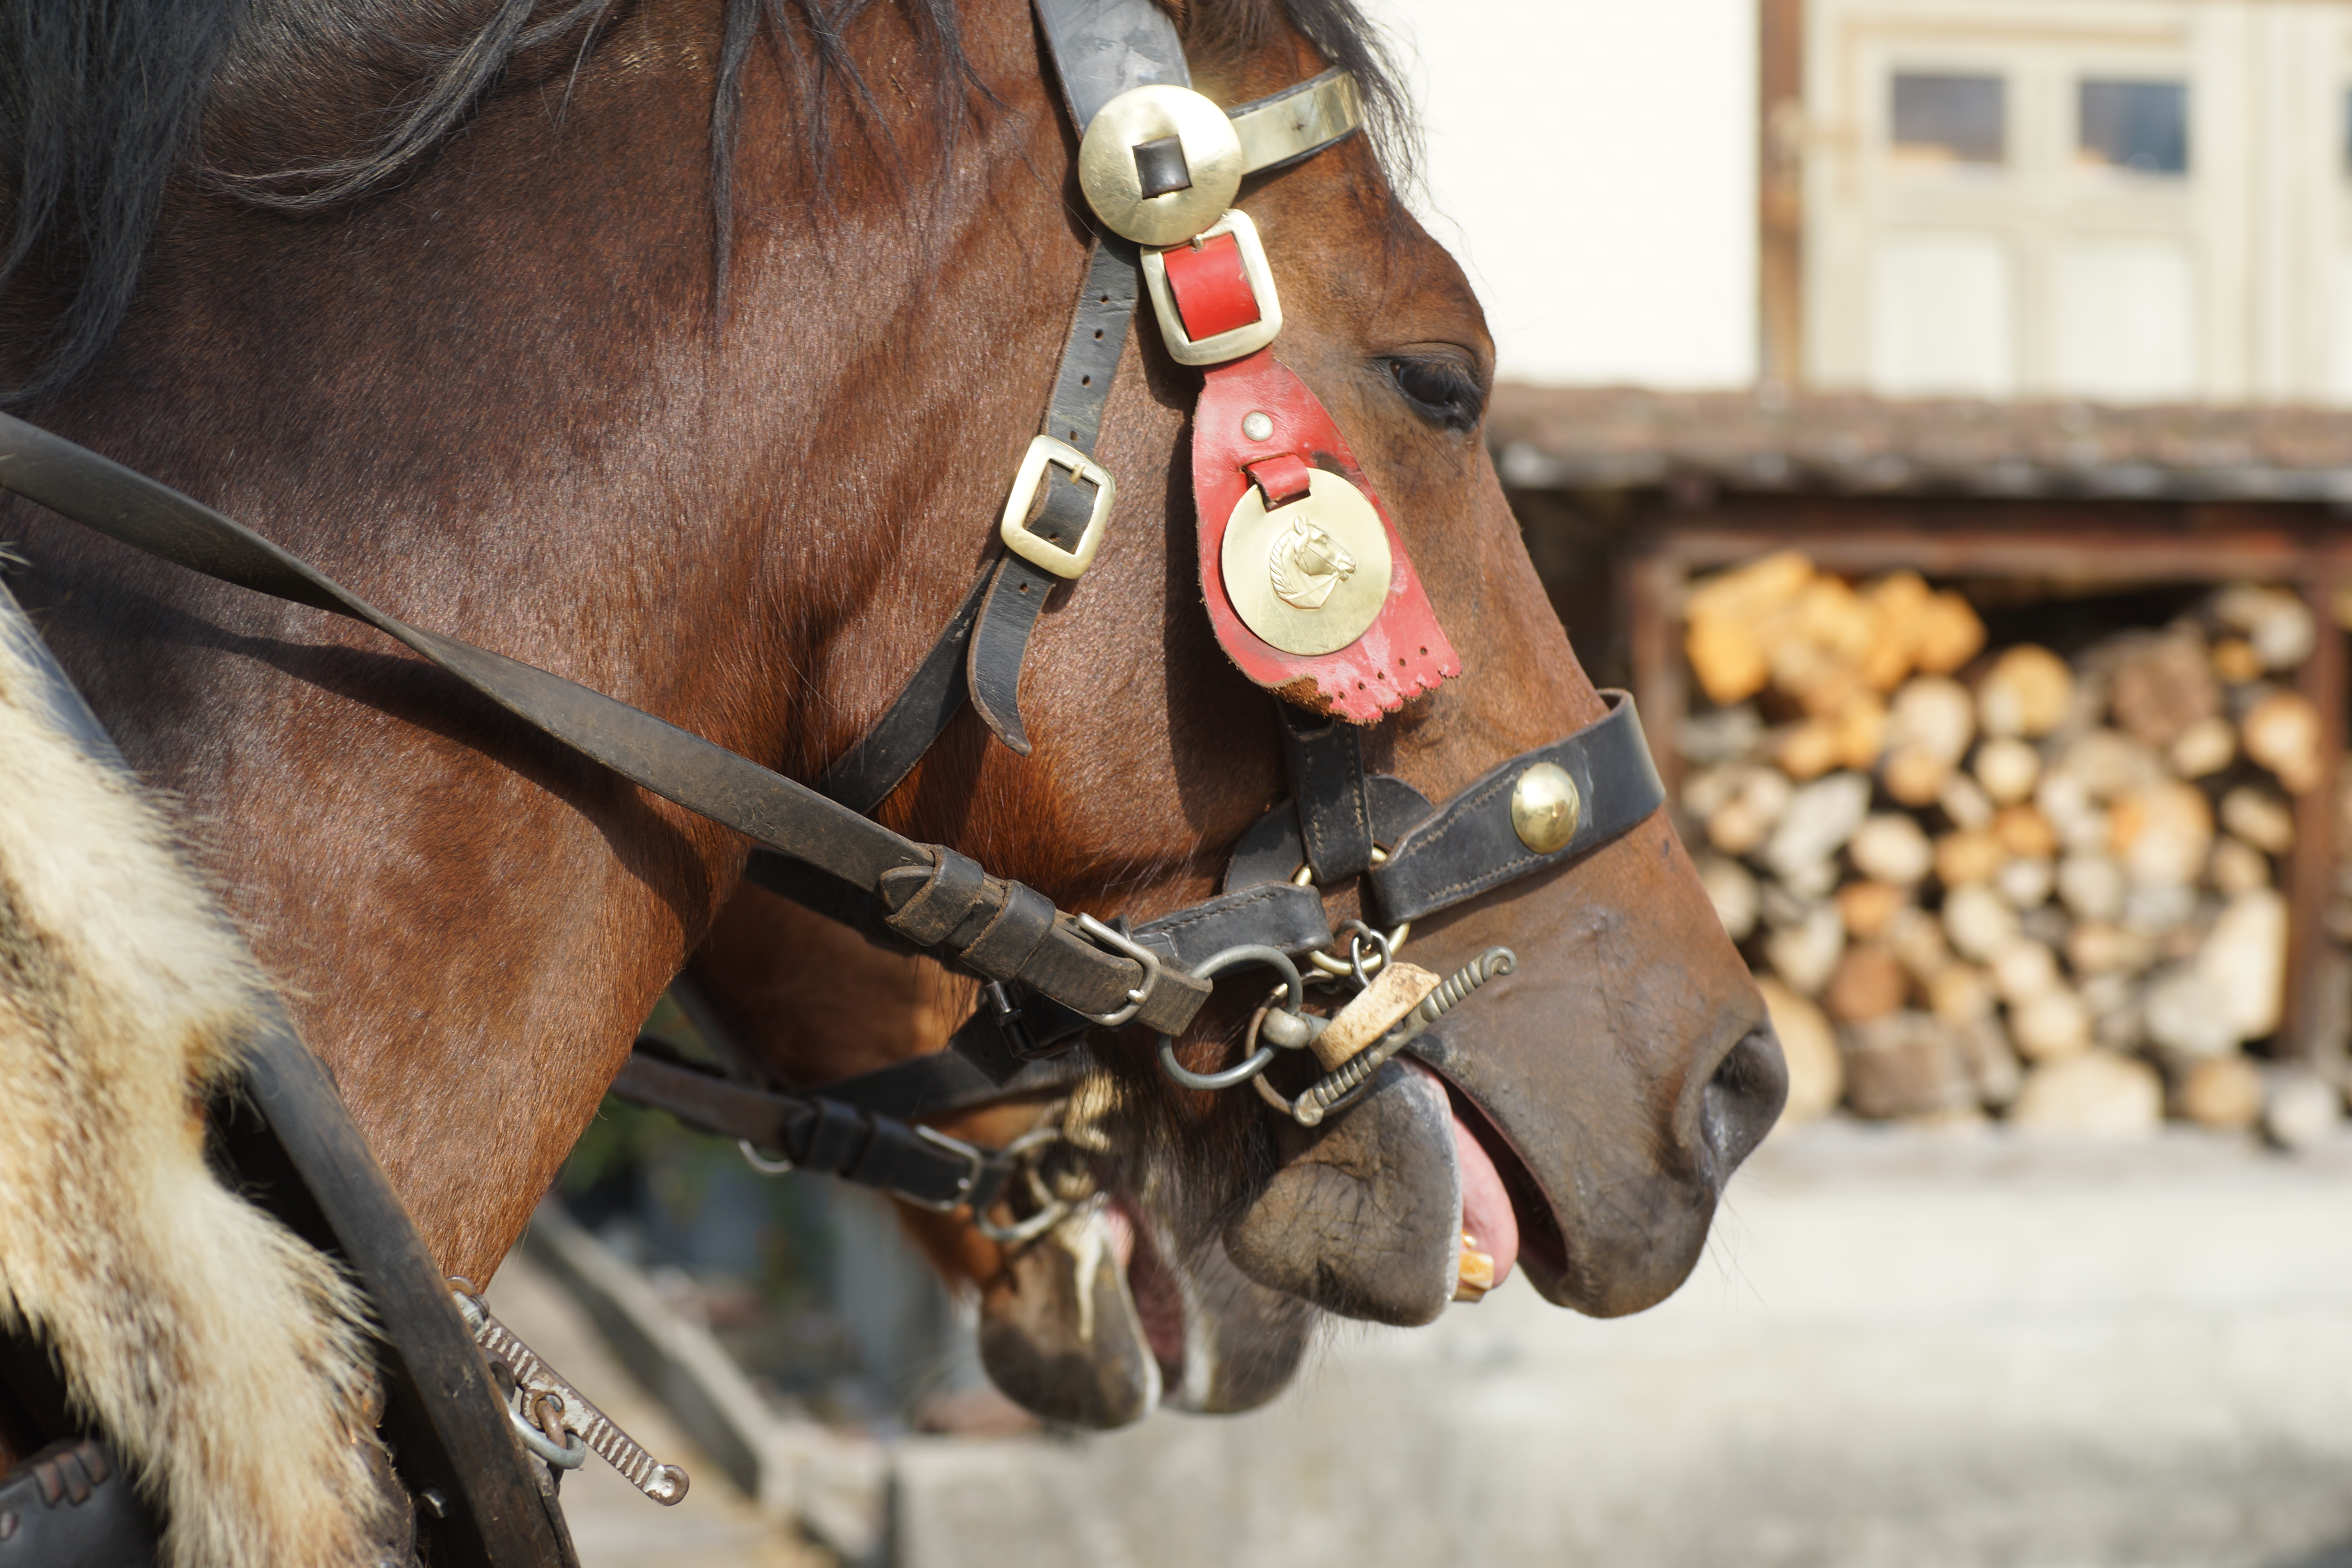
horse, bridle, horse harness, rein, horse tack, horse like mammal, halter, snout, horse supplies, mane, pack animal, livestock, saddle